Father of the Bride (1950 film)

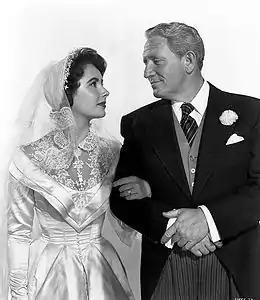
Stanley T. Banks (Spencer Tracy) and Kay Dunstan (Elizabeth Taylor) in the wedding scene

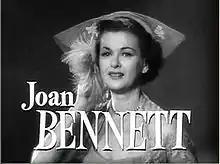
Joan Bennett in the film credits

In the aftermath of the wedding of his daughter Kay, Stanley T. Banks, a successful middle-aged lawyer, recalls the day three months earlier when he first learned of her engagement to Buckley. Kay's casual announcement at the dinner table of the family's comfortable suburban home that she is in love with him and has accepted his proposal makes Stanley feel uneasy, but he soon recognizes that his daughter has grown up and the wedding is inevitable. While Ellie, Kay's mother, immediately begins making preparations, Stanley lies awake at night, fearing the worst for his daughter.